Joker (wrestler)

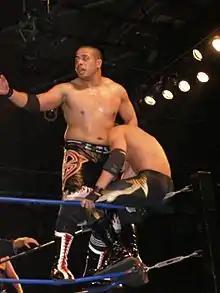
Joker during a Chikara event in 2008

On July 14, 2007, Joker returned to CZW and won the Best of the Best 2007 tournament. He was Maven Bentley's second pick and beat Drake Younger in round one, Ricky Reyes, Vortekz, and Human Tornado in the semi-finals, and B-Boy in the finals. Since this event, Joker has continued to wrestle in CZW and has been added to the roster page of the website. At the Combat Zone Wrestling event, Dishonorable Conduct, Joker rejoined with The Blackout teaming with Ruckus against Homicide and Ricky Reyes after a confrontation between The Blackout and The Rottweilers. Joker won the match for his team, pinning Ricky Reyes.